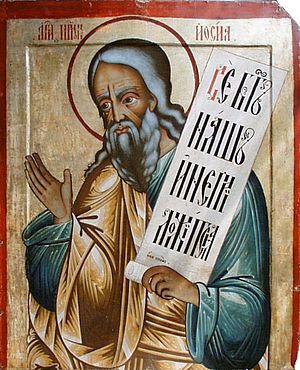
Hoseas
Profeten Hoseas
Hoseas er den første profet af De tolv små profeter. Hoseas er en forkortelse af Hosjaja, der betyder „frelst af Jah; Jah har frelst“.